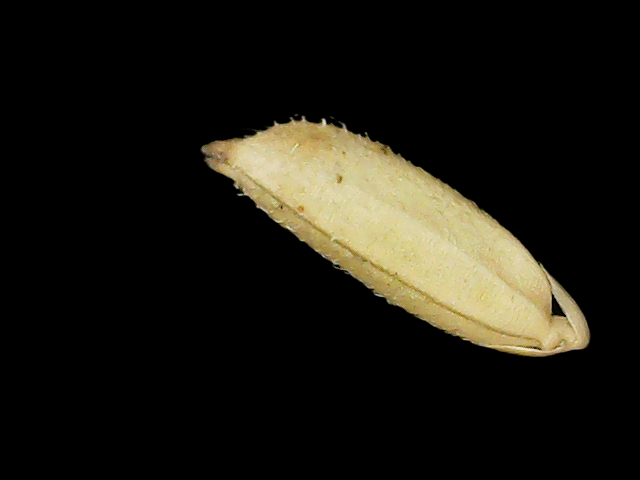
Rice variety: Binadhan23